André Koechlin

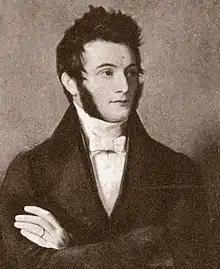
Portrait of André Koechlin by Claude-Marie Dubufe

André Koechlin (1789–1875) was a French industrialist and the railroad equipment maker from the Koechlin family.